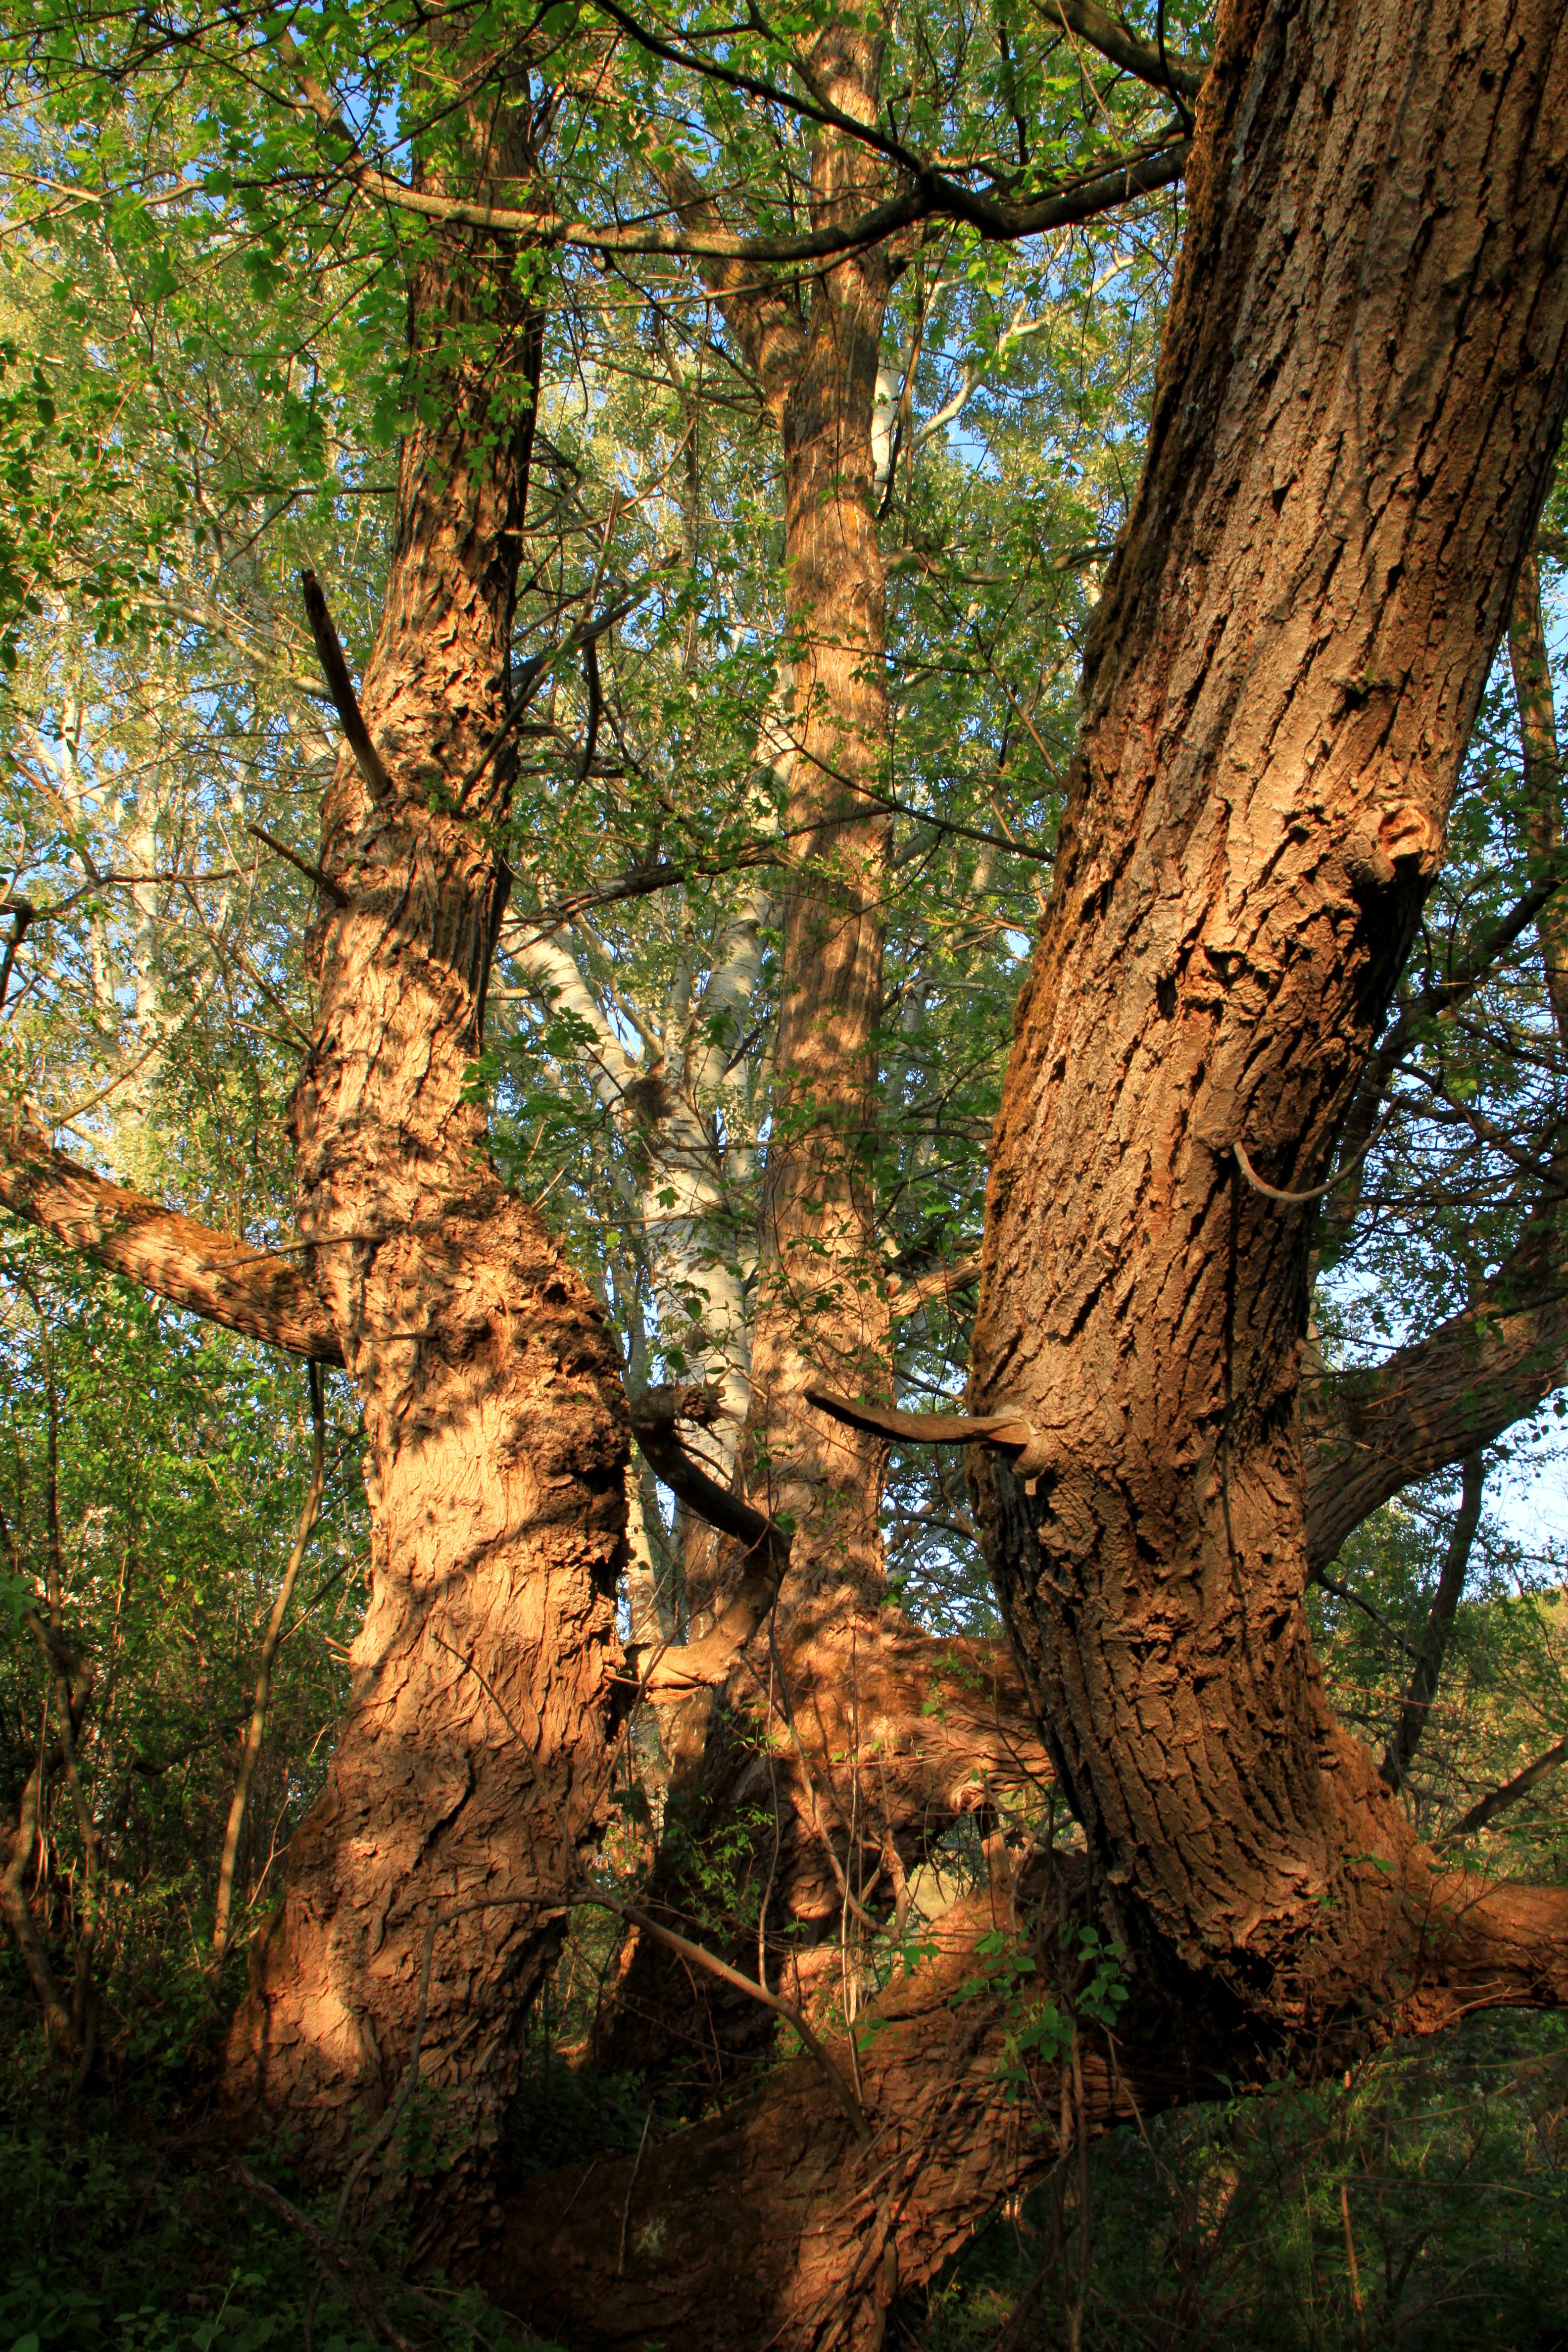
tree, nature, forest, wilderness, branch, plant, sunlight, leaf, trunk, old, moss, bark, autumn, season, plants, close up, trees, willow, rainforest, deciduous, grove, woodland, habitat, ecosystem, wrinkled, biome, old growth forest, natural environment, woody plant, temperate broadleaf and mixed forest, temperate coniferous forest